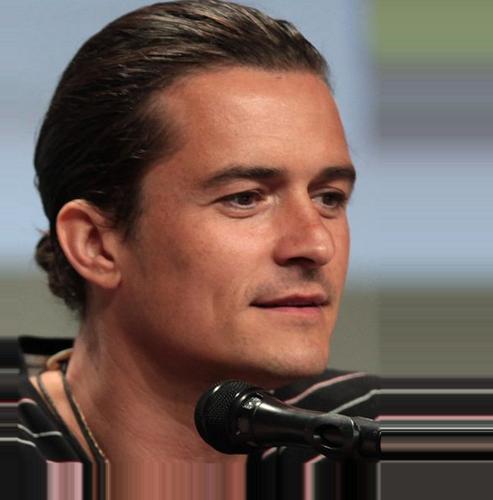
Age: 36